197th Field Artillery Brigade

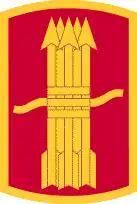
197th Field Artillery Brigade shoulder sleeve insignia

The 197th Field Artillery Brigade ("Concord Volunteers") is a field artillery brigade of the New Hampshire Army National Guard.